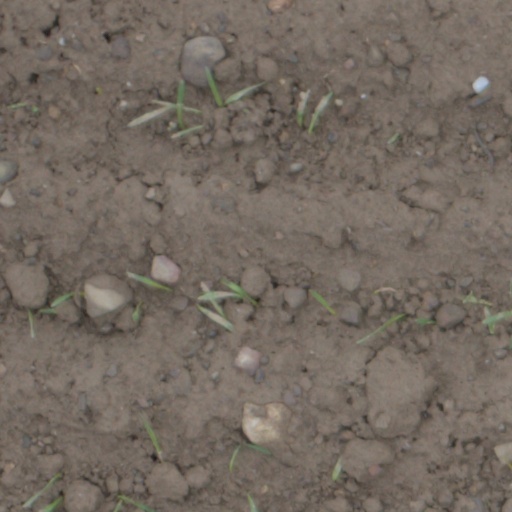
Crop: wheat